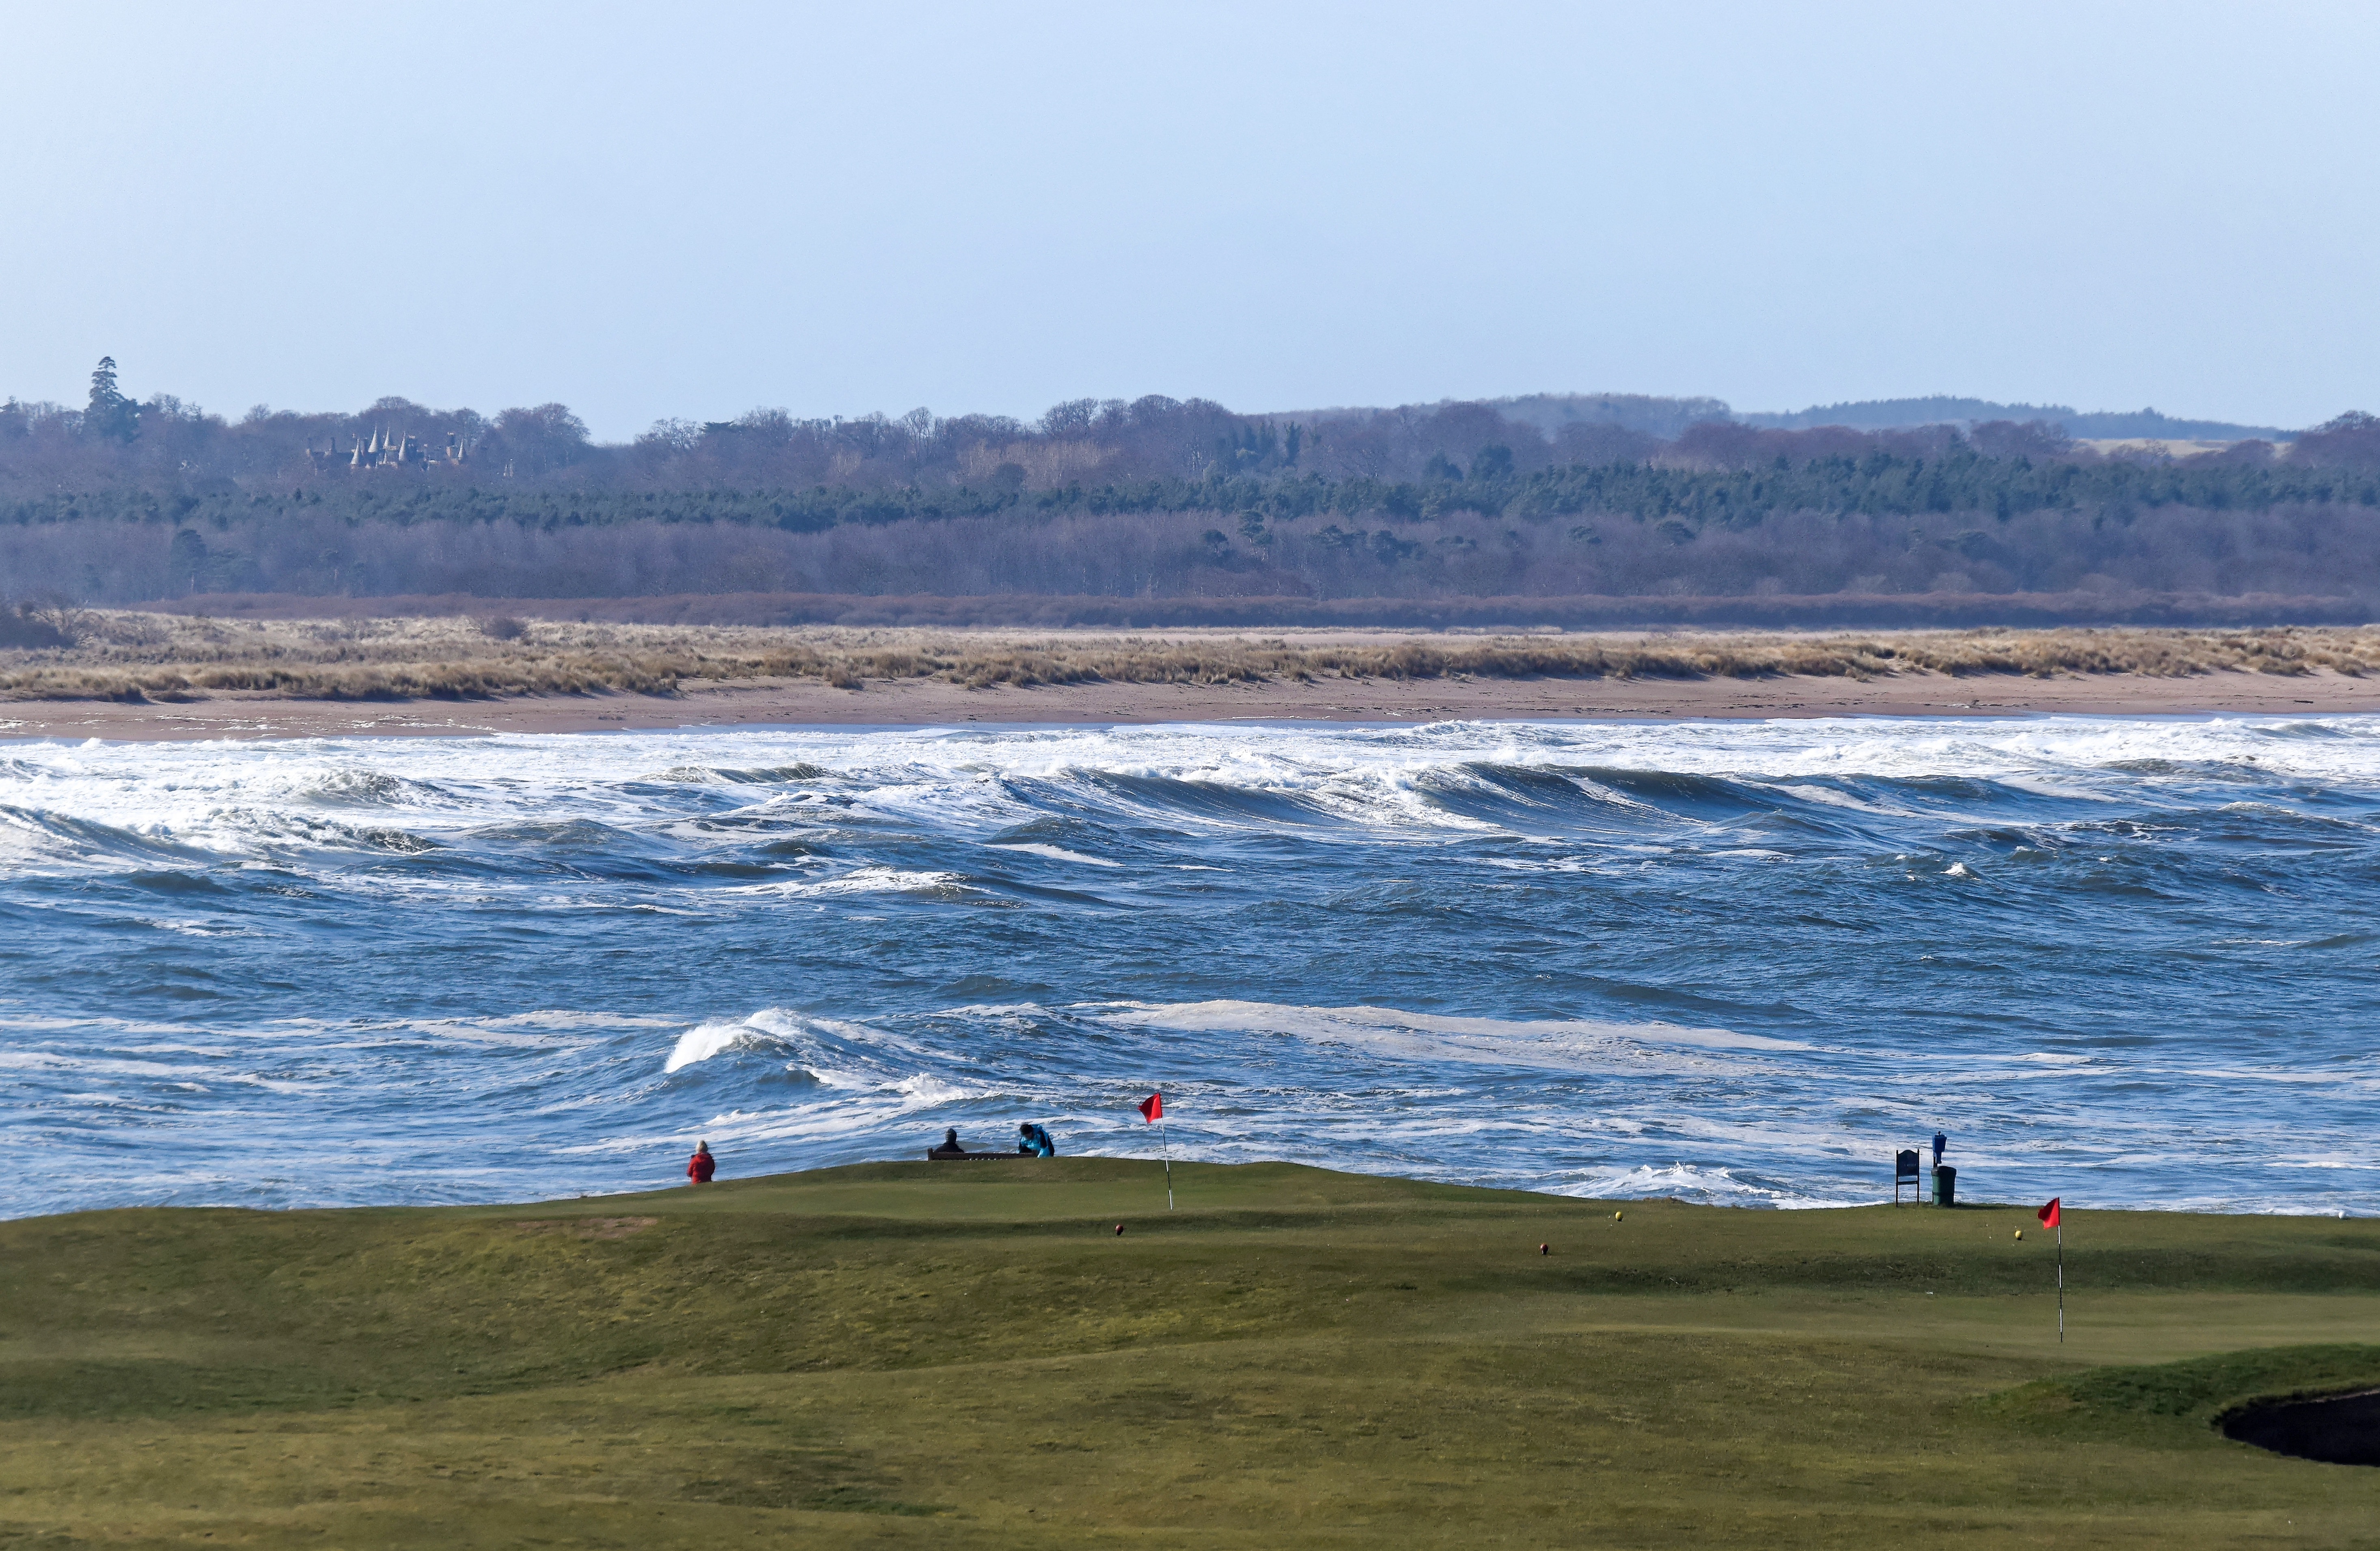
beach, landscape, sea, coast, nature, grass, outdoor, ocean, sky, sport, game, shore, wave, wind, shoreline, recreation, green, flag, scenery, bay, blue, leisure, golf, golf course, waves, sports, boating, course, cape, teeing ground, wind wave